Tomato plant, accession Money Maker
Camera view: tilt-top (135 deg); turntable rotation: 270 degrees
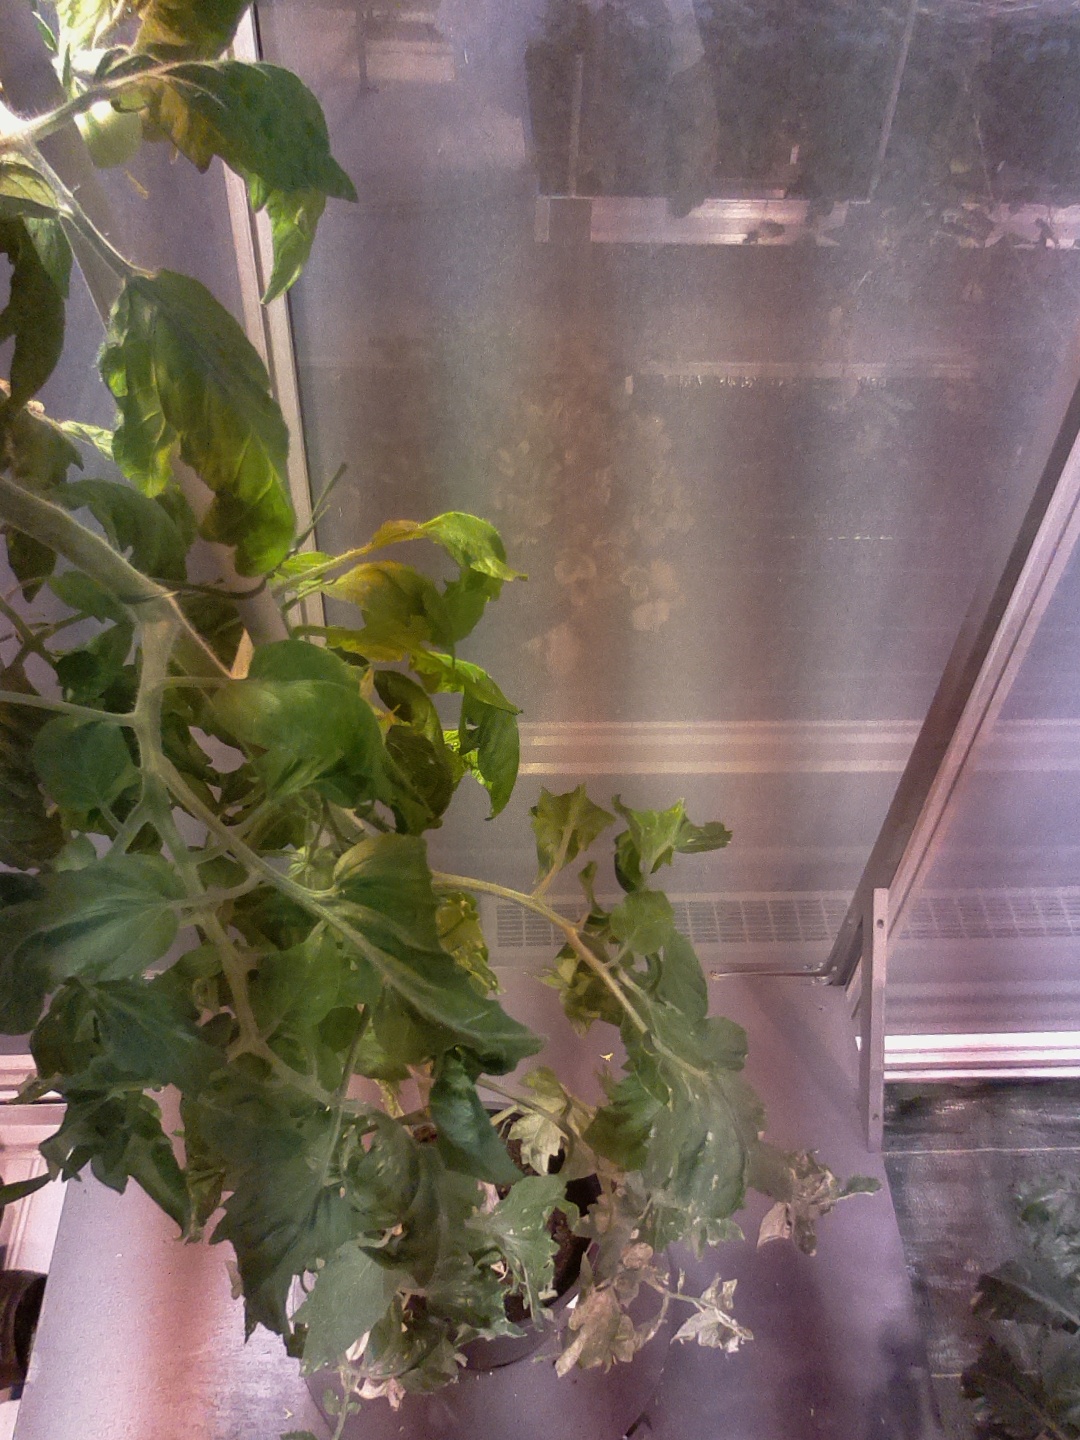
BBCH growth stage 71: 10%-20% of final fruit size